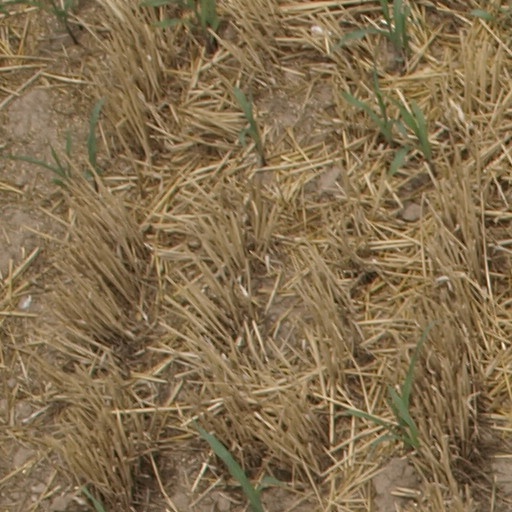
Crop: maize; corn